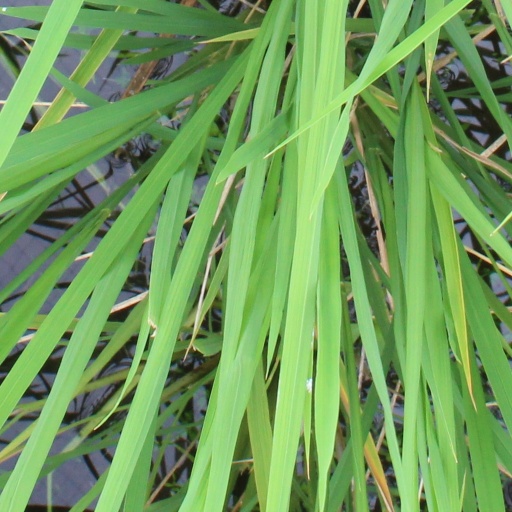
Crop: rice